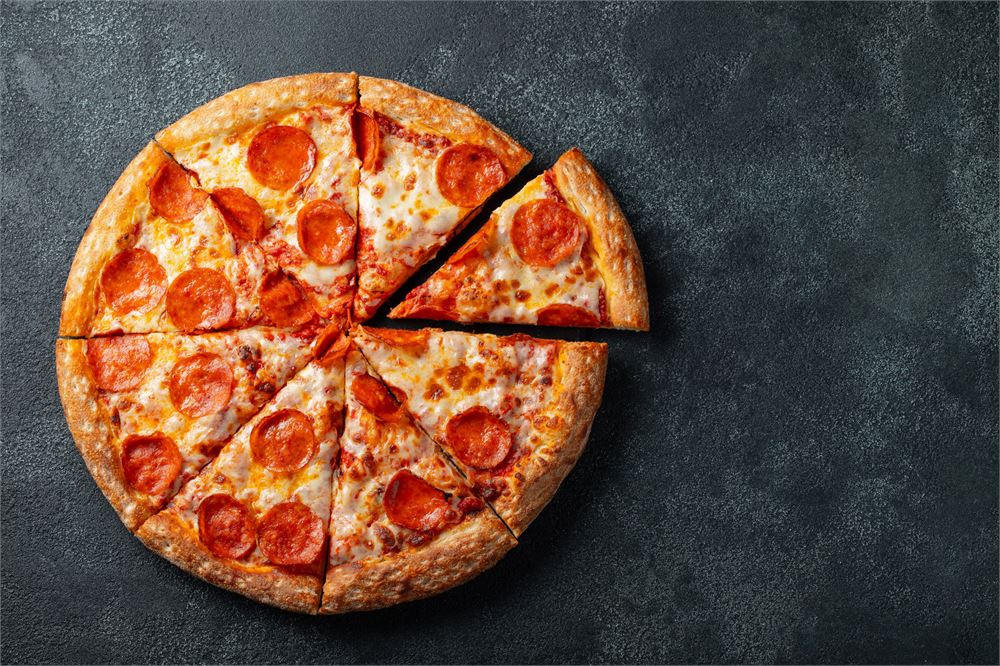
Dish: pizza